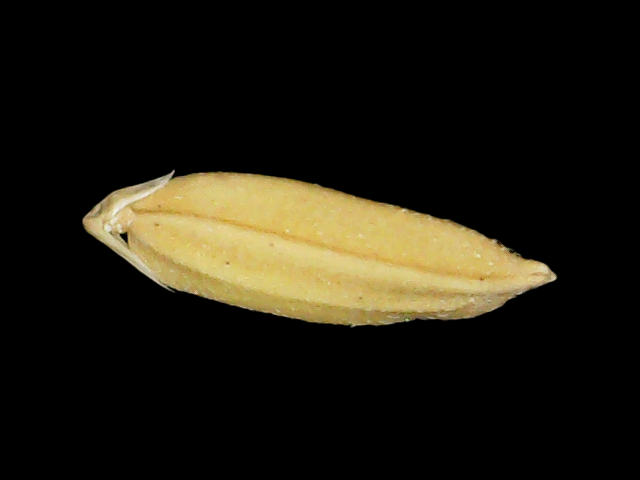
Rice variety: Binadhan24